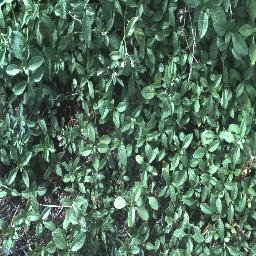
Label: negative